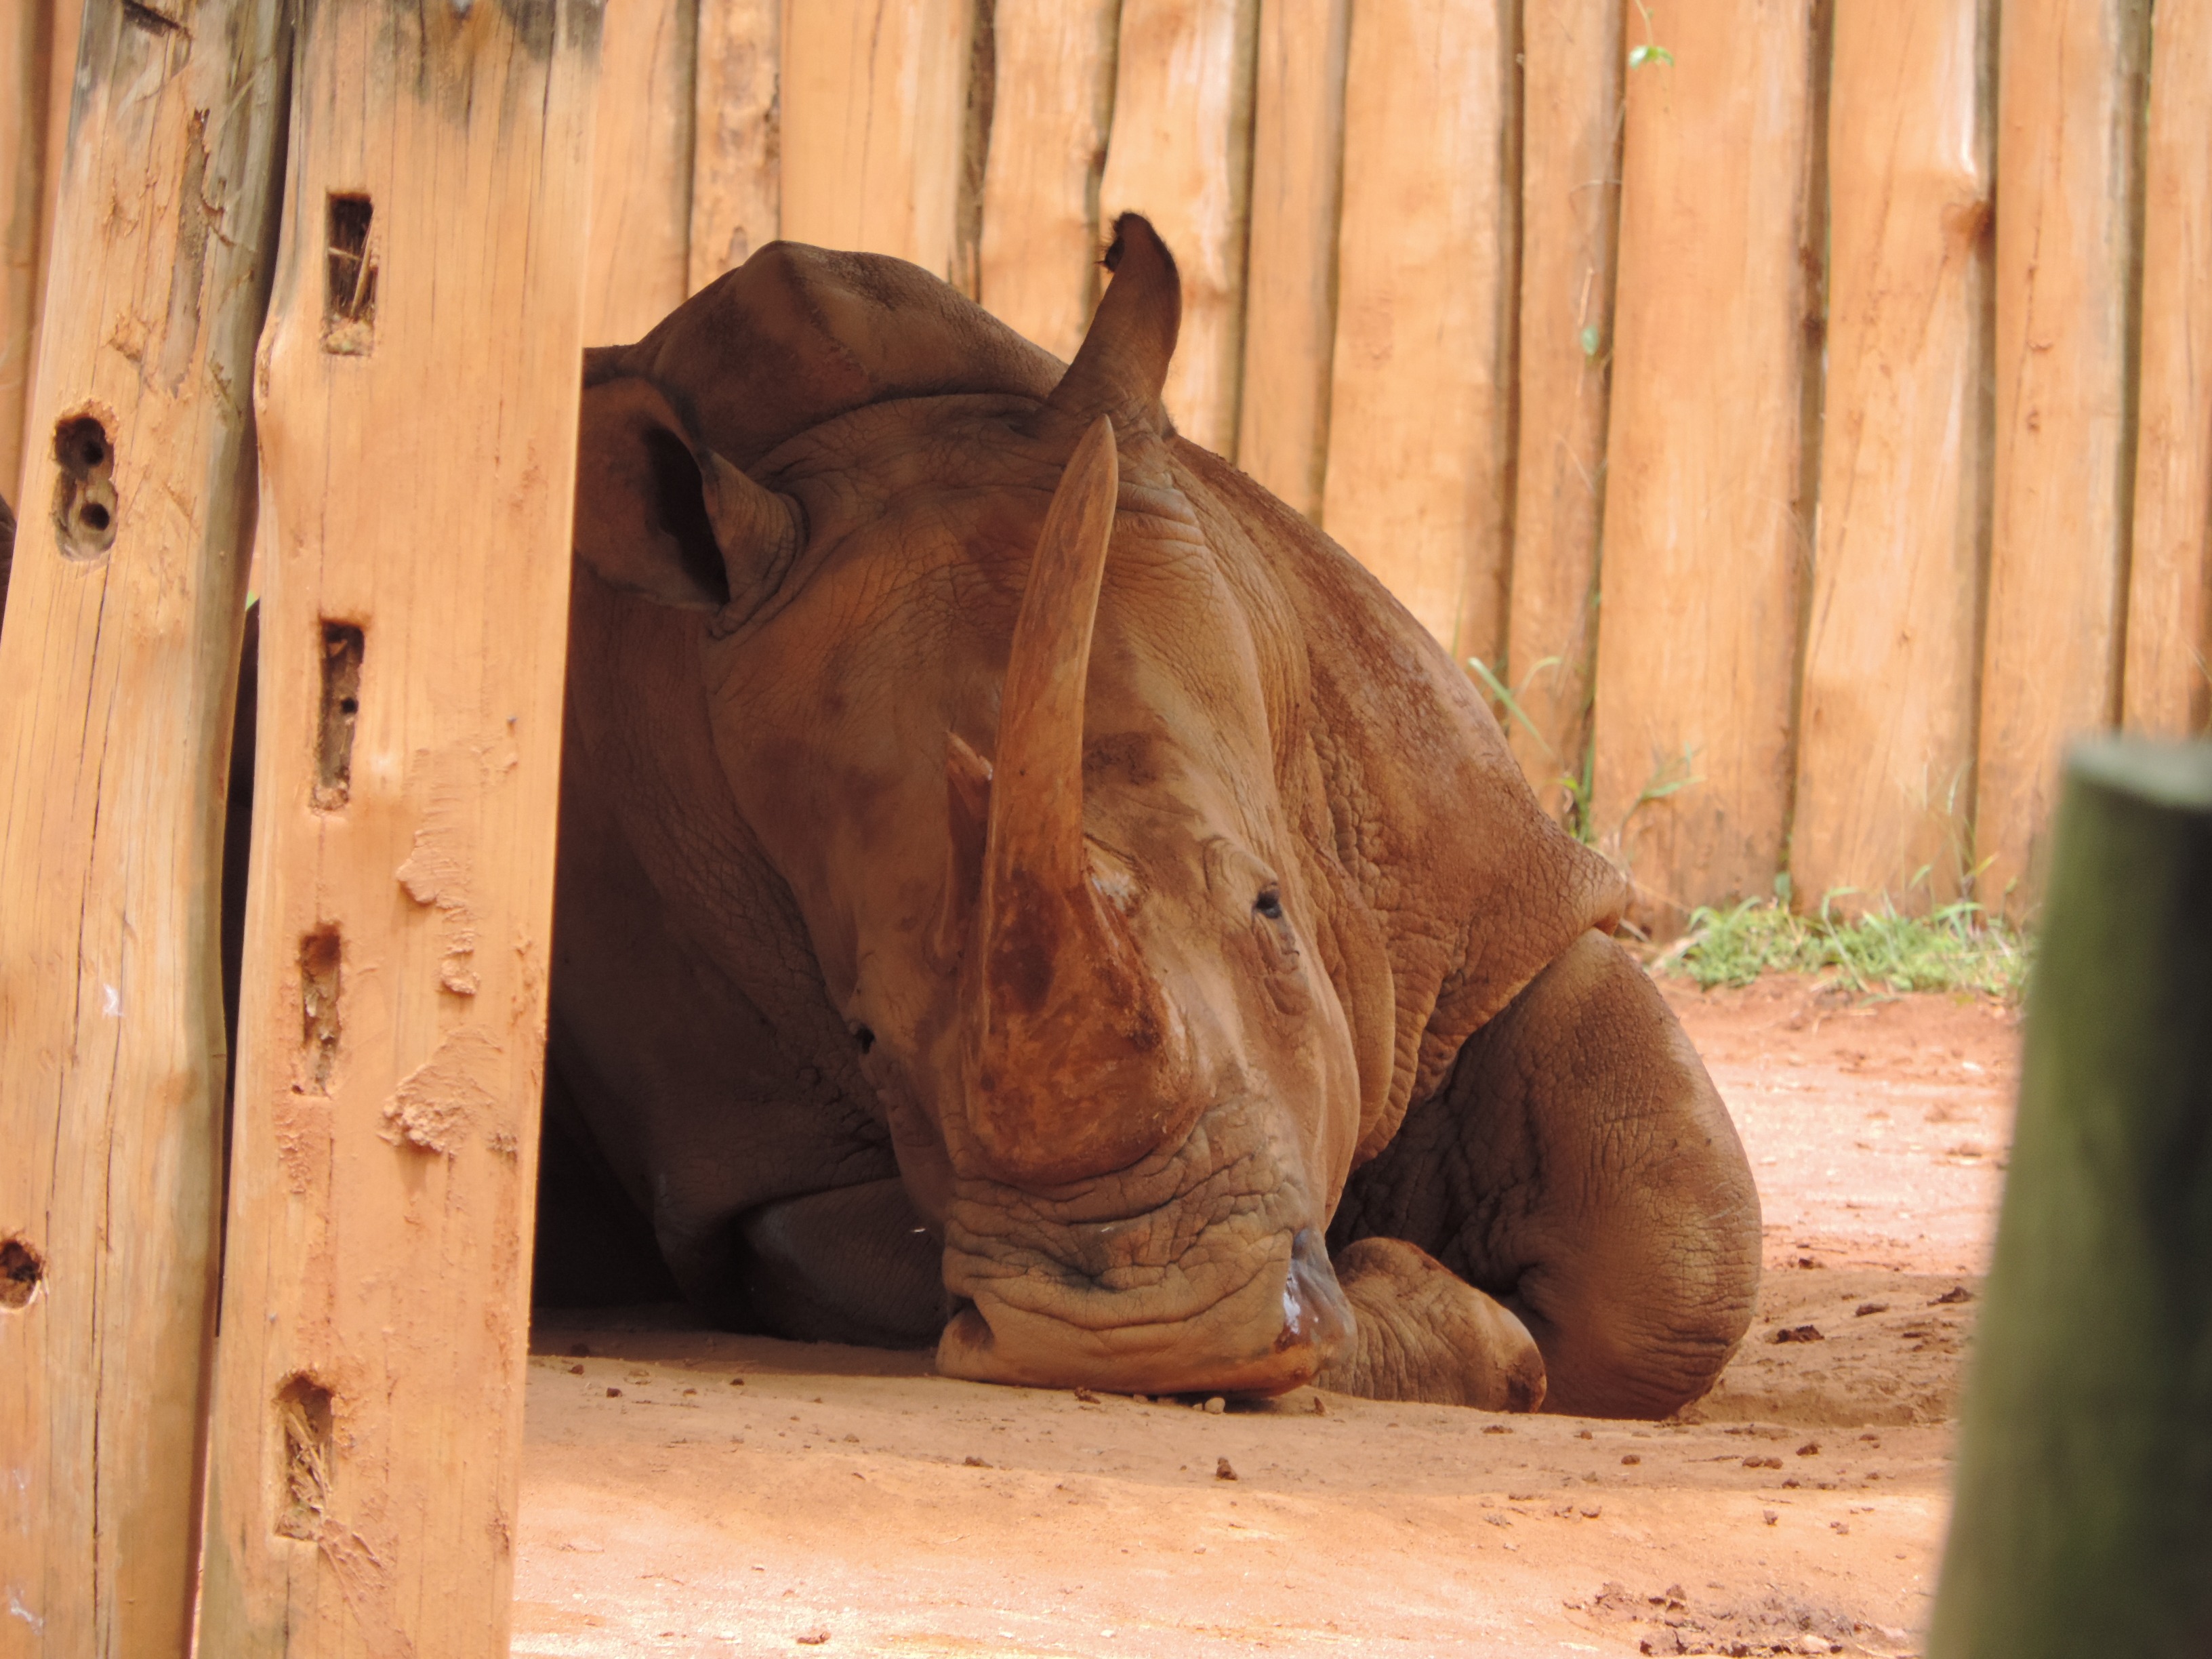
wood, animal, wild, zoo, horn, brown, mammal, fauna, rhino, rhinoceros, temple, carving